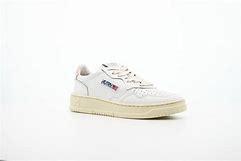
Brand: Autry
Model: Action Shoes Autry Action Medalist 1